Valdena

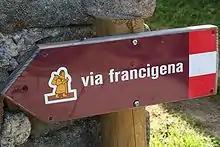

Valdena is a Frazione and village in Italy, that belongs to the comune of the town Borgo Val di Taro in the province of Parma, region Emilia-Romagna.